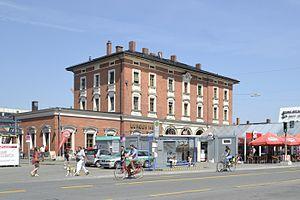
Pasing est un quartier de la ville de Munich, Allemagne et fait partie du secteur de Pasing-Obermenzing.